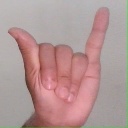
अक्षर: य